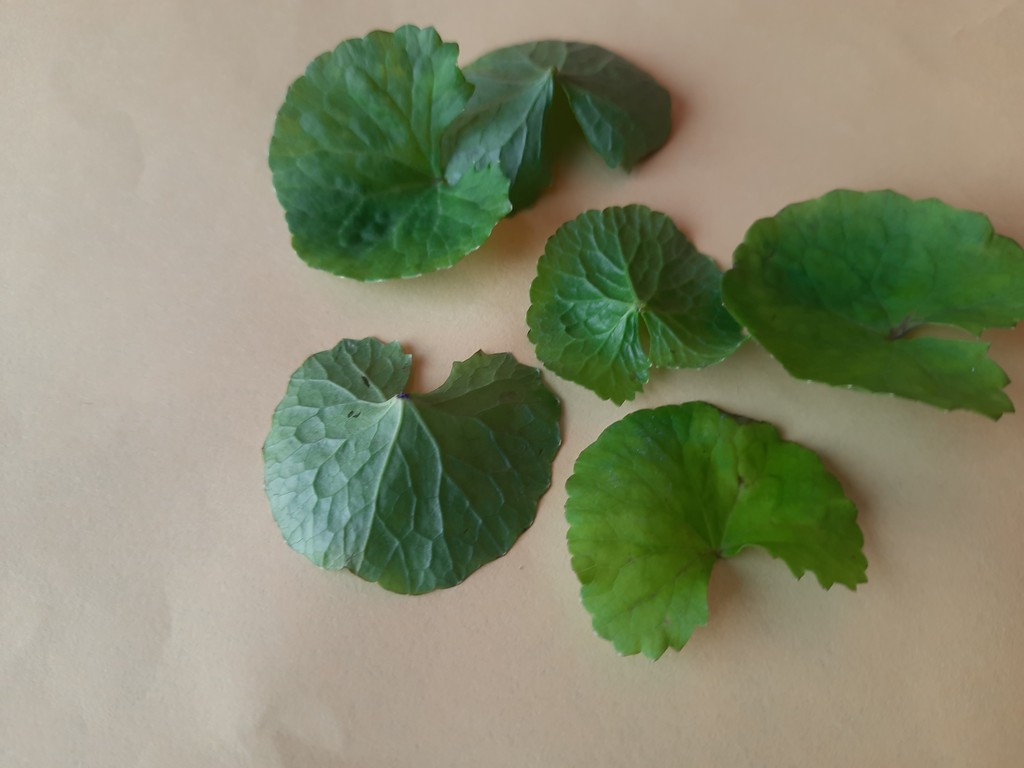
Label: Healthy